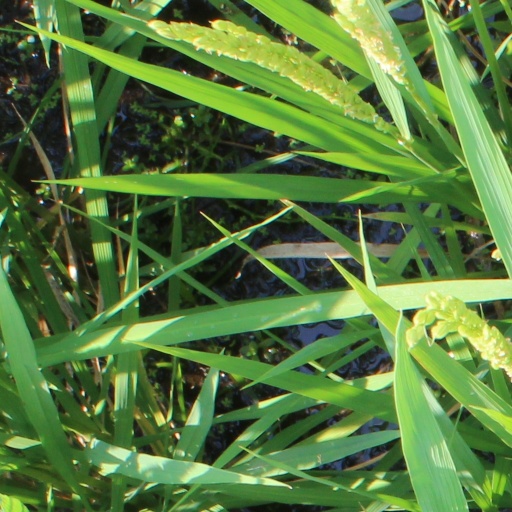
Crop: rice